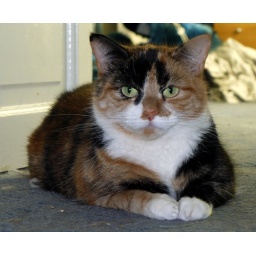
Minnie likes to sit in the door way and outstare any other cat that tries to get past her.